Canyon Cinema

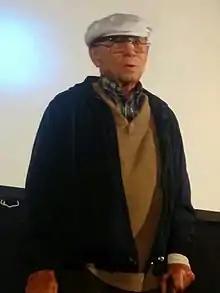
Co-founder Bruce Baillie at a Canyon Cinema Salon screening in 2016

Canyon Cinema informally began in 1960 as an exhibition outlet in Canyon, California. Filmmaker Bruce Baillie got a projector and army surplus screen to put on shows in his backyard. Chick Strand and Ernest Callenbach became involved, and they began holding screenings around the Bay Area. Early programming included popular cinema, particularly from Castle Films, and avant-garde cinema but over time came to focus exclusively on the latter.